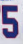
Number: 5